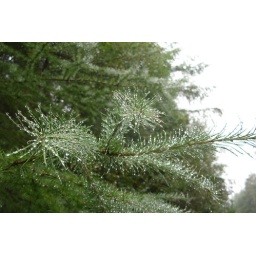
Like silvery white sparkles all over the trees